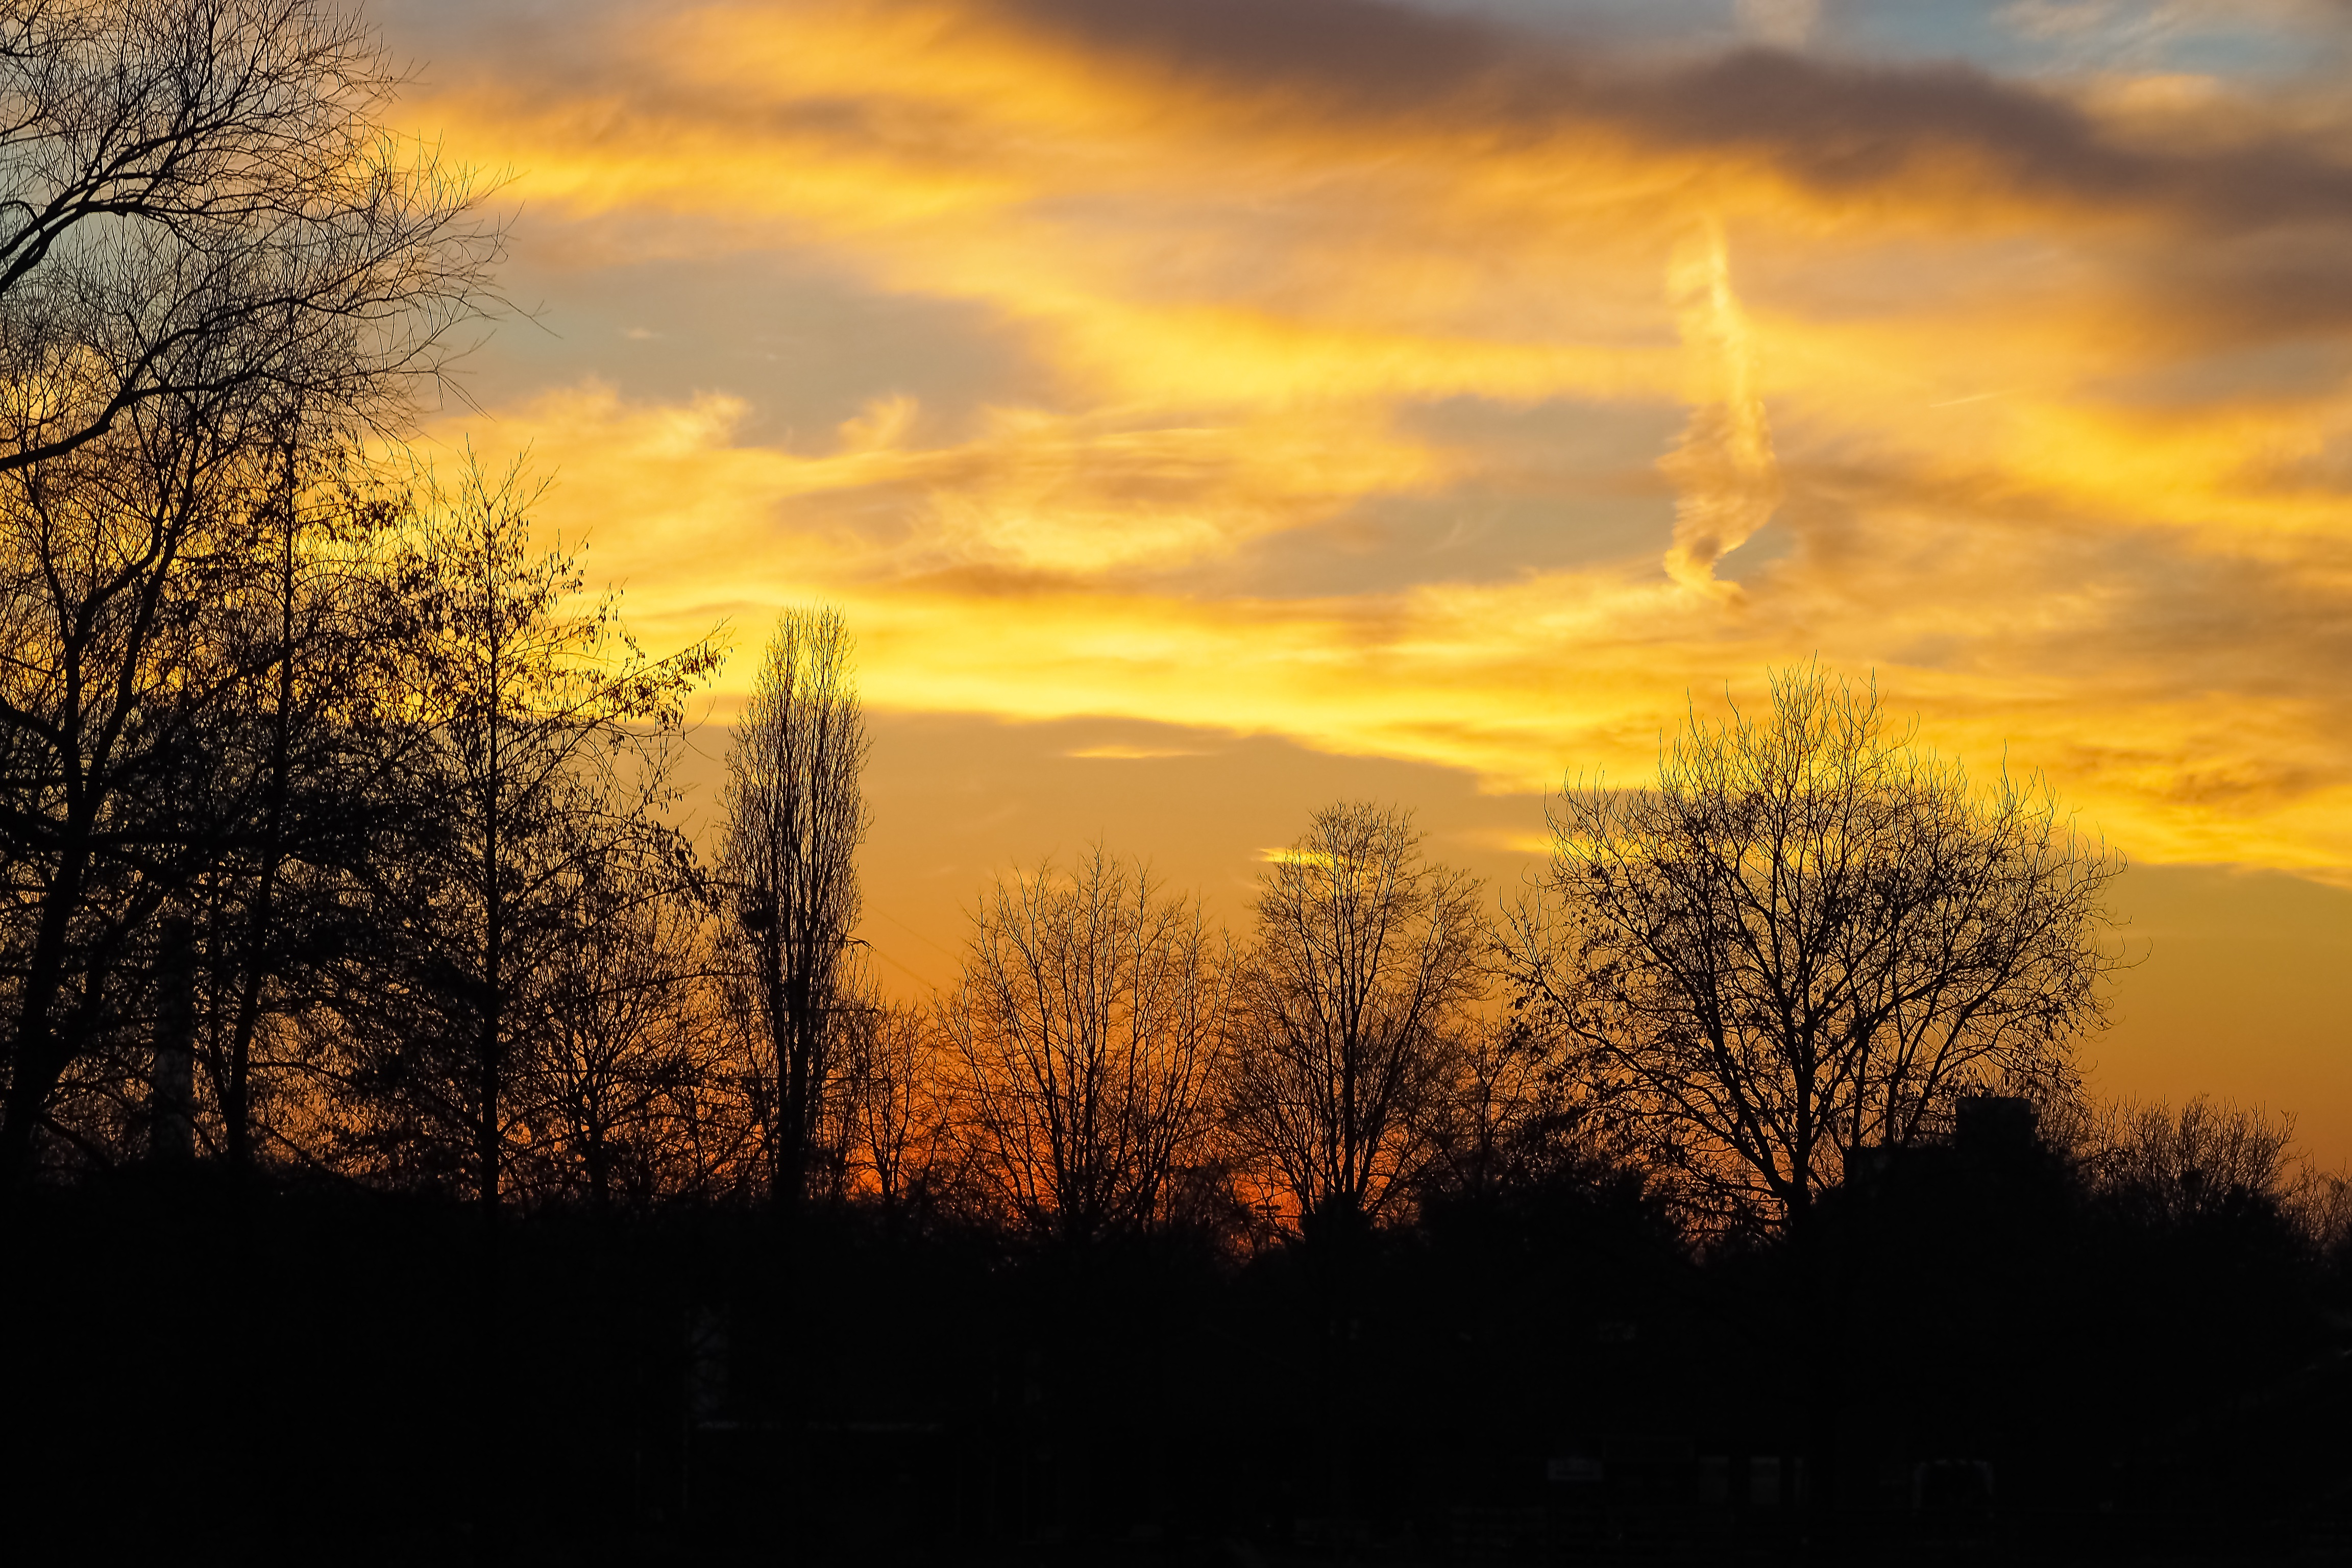
landscape, sunset, nature, sky, evening sky, afterglow, landscapes, lake, evening, twilight, clouds, abendstimmung, mood, atmosphere, light, silhouette, trees, sun, back light, bright red, colorful, orange, color, beautiful, red